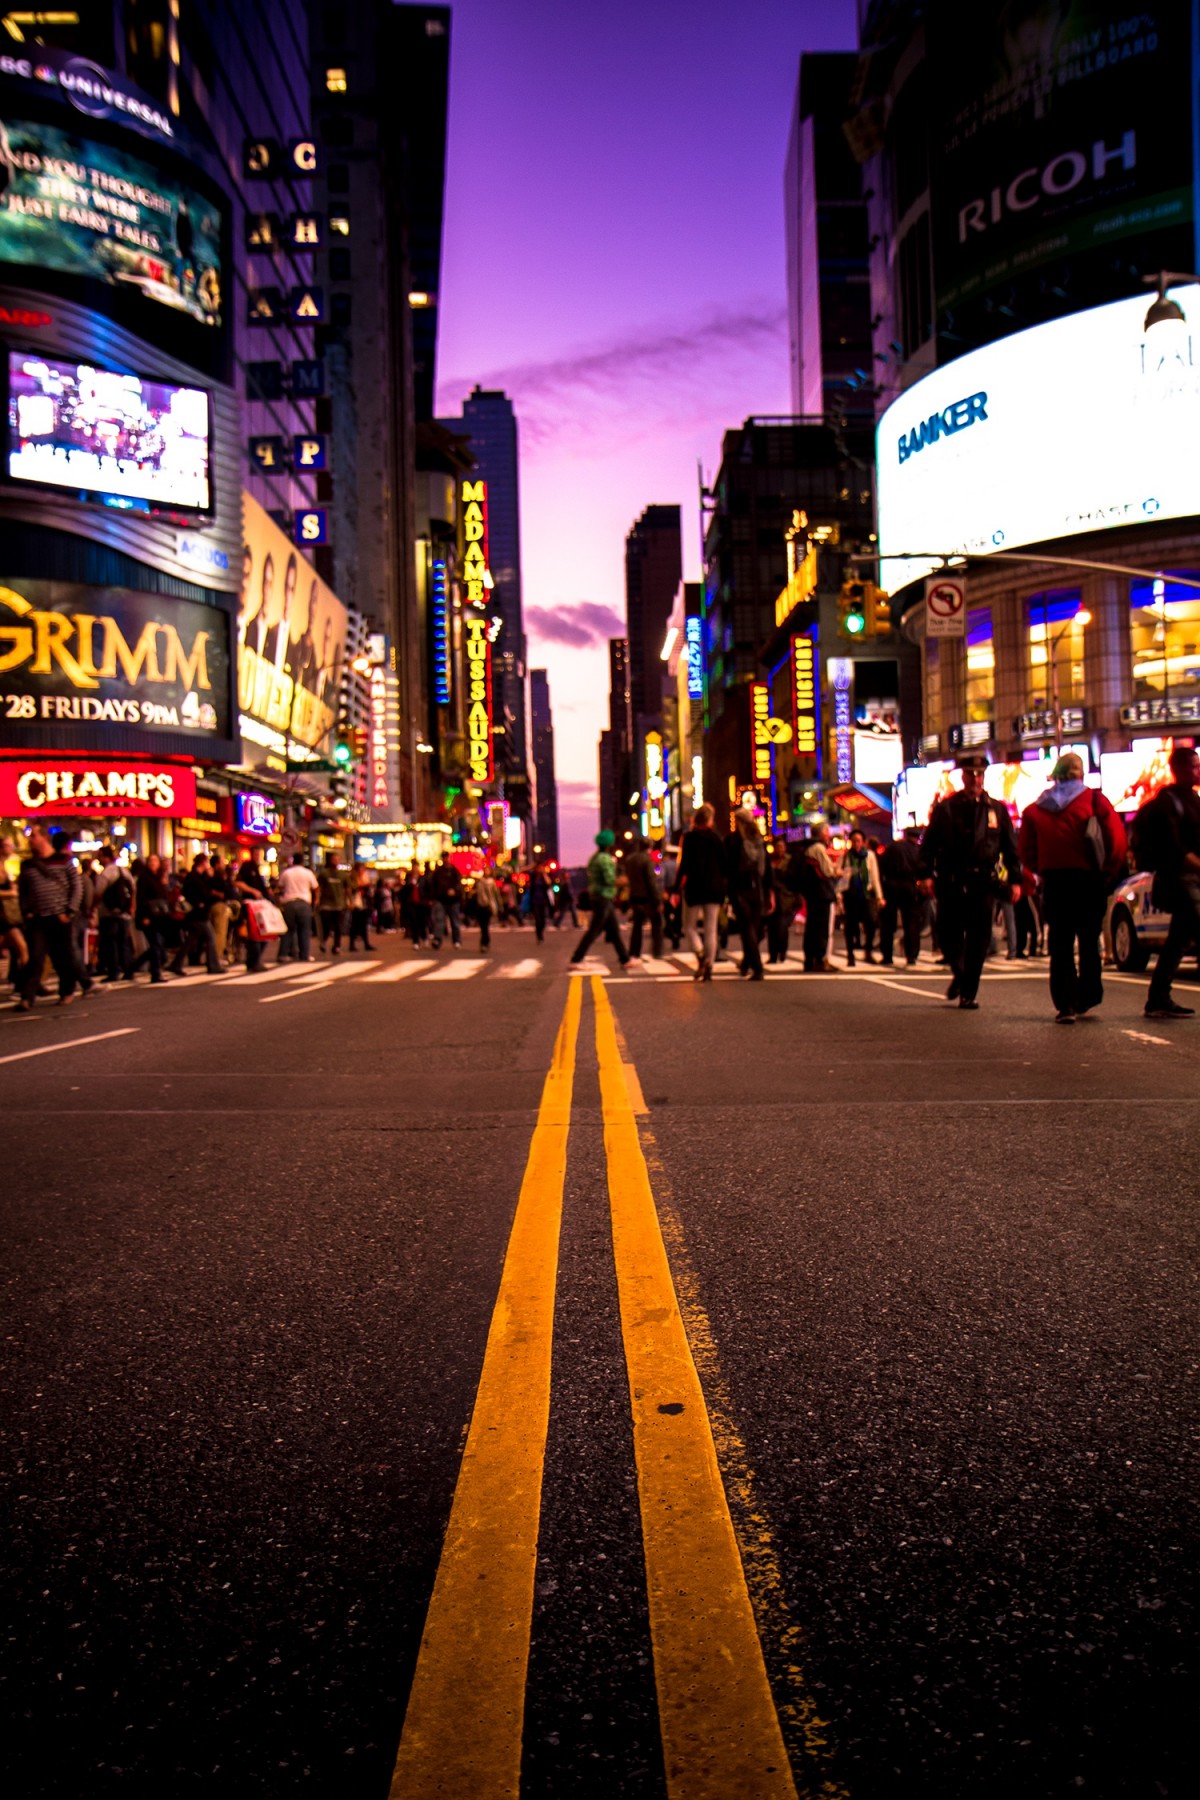
Tags: light, road, street, night, city, crowd, cityscape, downtown, evening, color, lane, infrastructure, metropolis, urban area